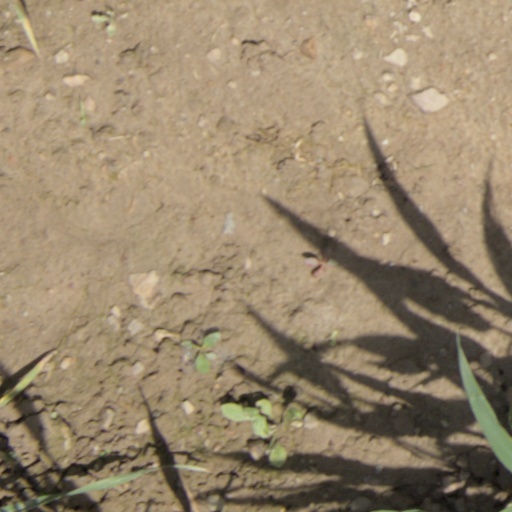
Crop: wheat